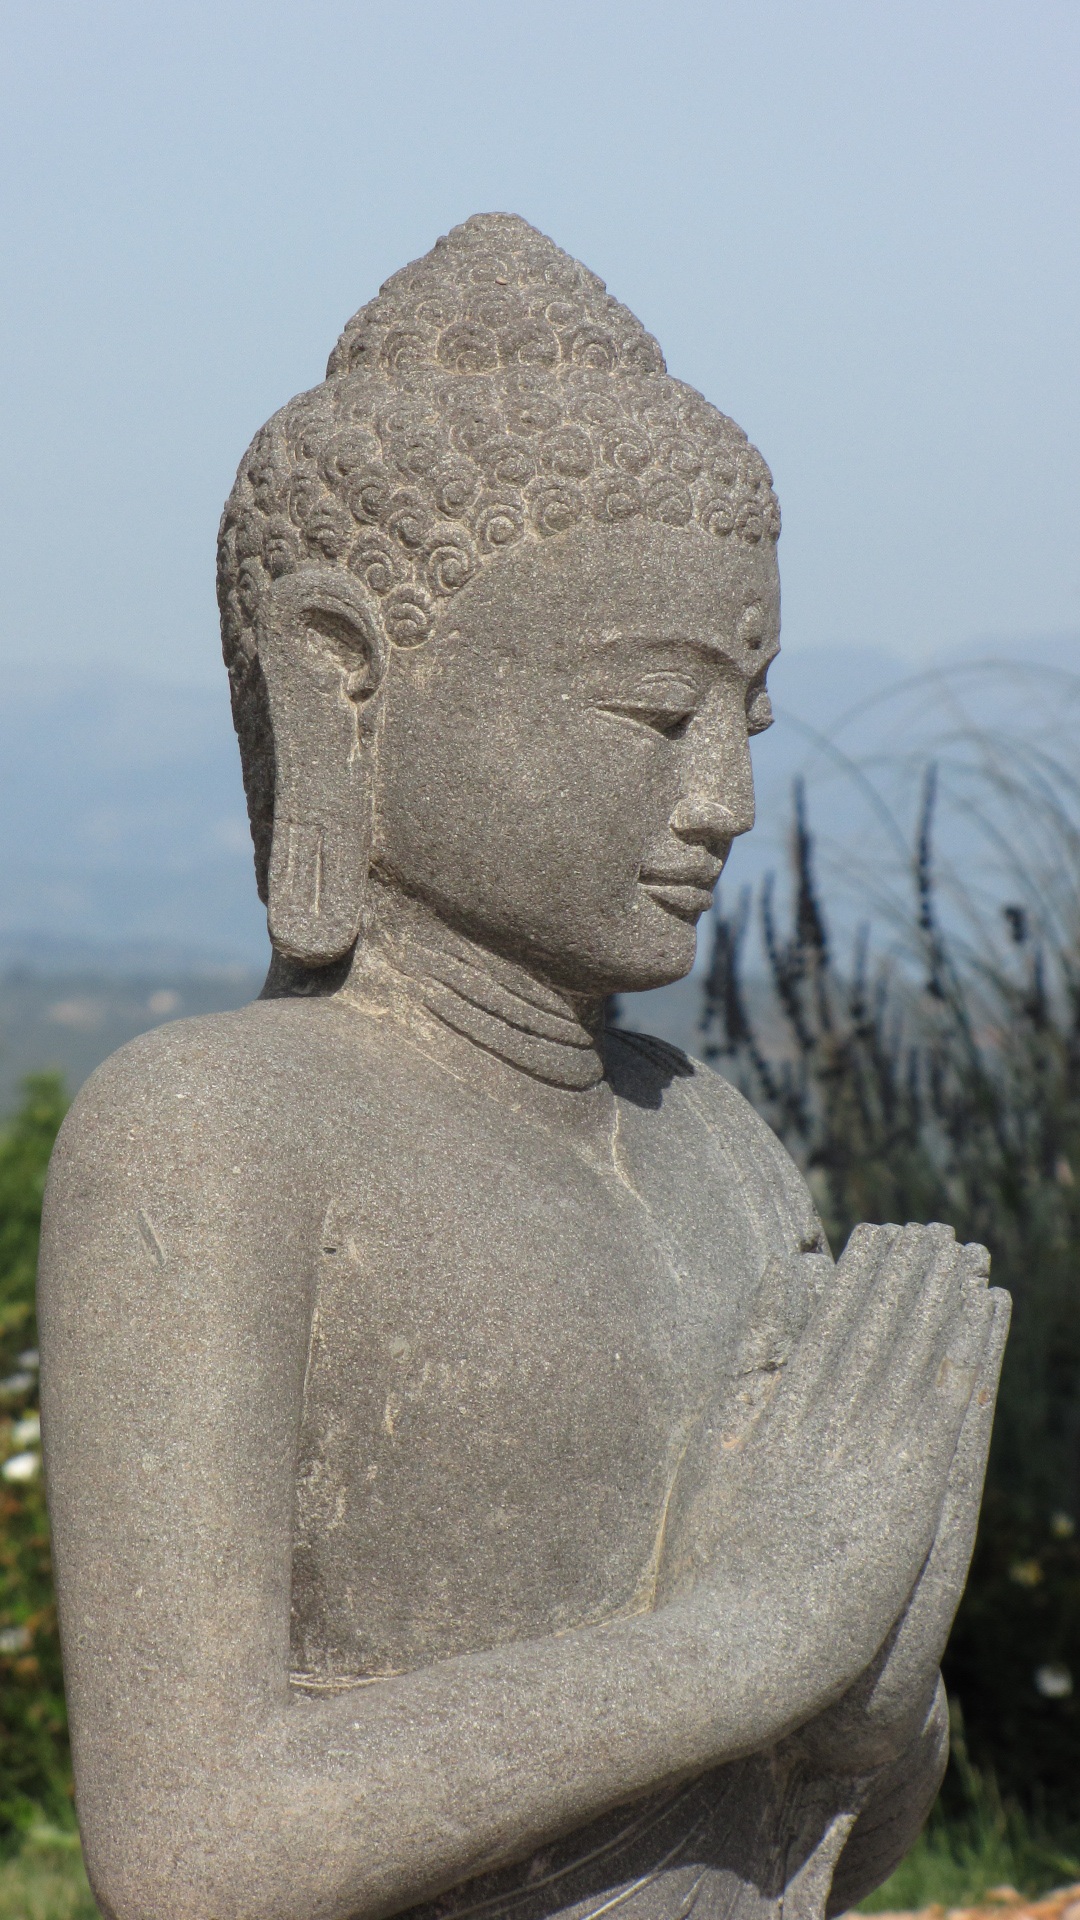
sand, rock, stone, monument, statue, sitting, buddhist, buddhism, religion, asia, spiritual, pray, fig, face, sculpture, art, relaxation, meditation, temple, yoga, buddha, prayer, h, carving, luck, monolith, stele, stone figure, eastern religion, stone sculpture, stone carving, gautama buddha, ancient history